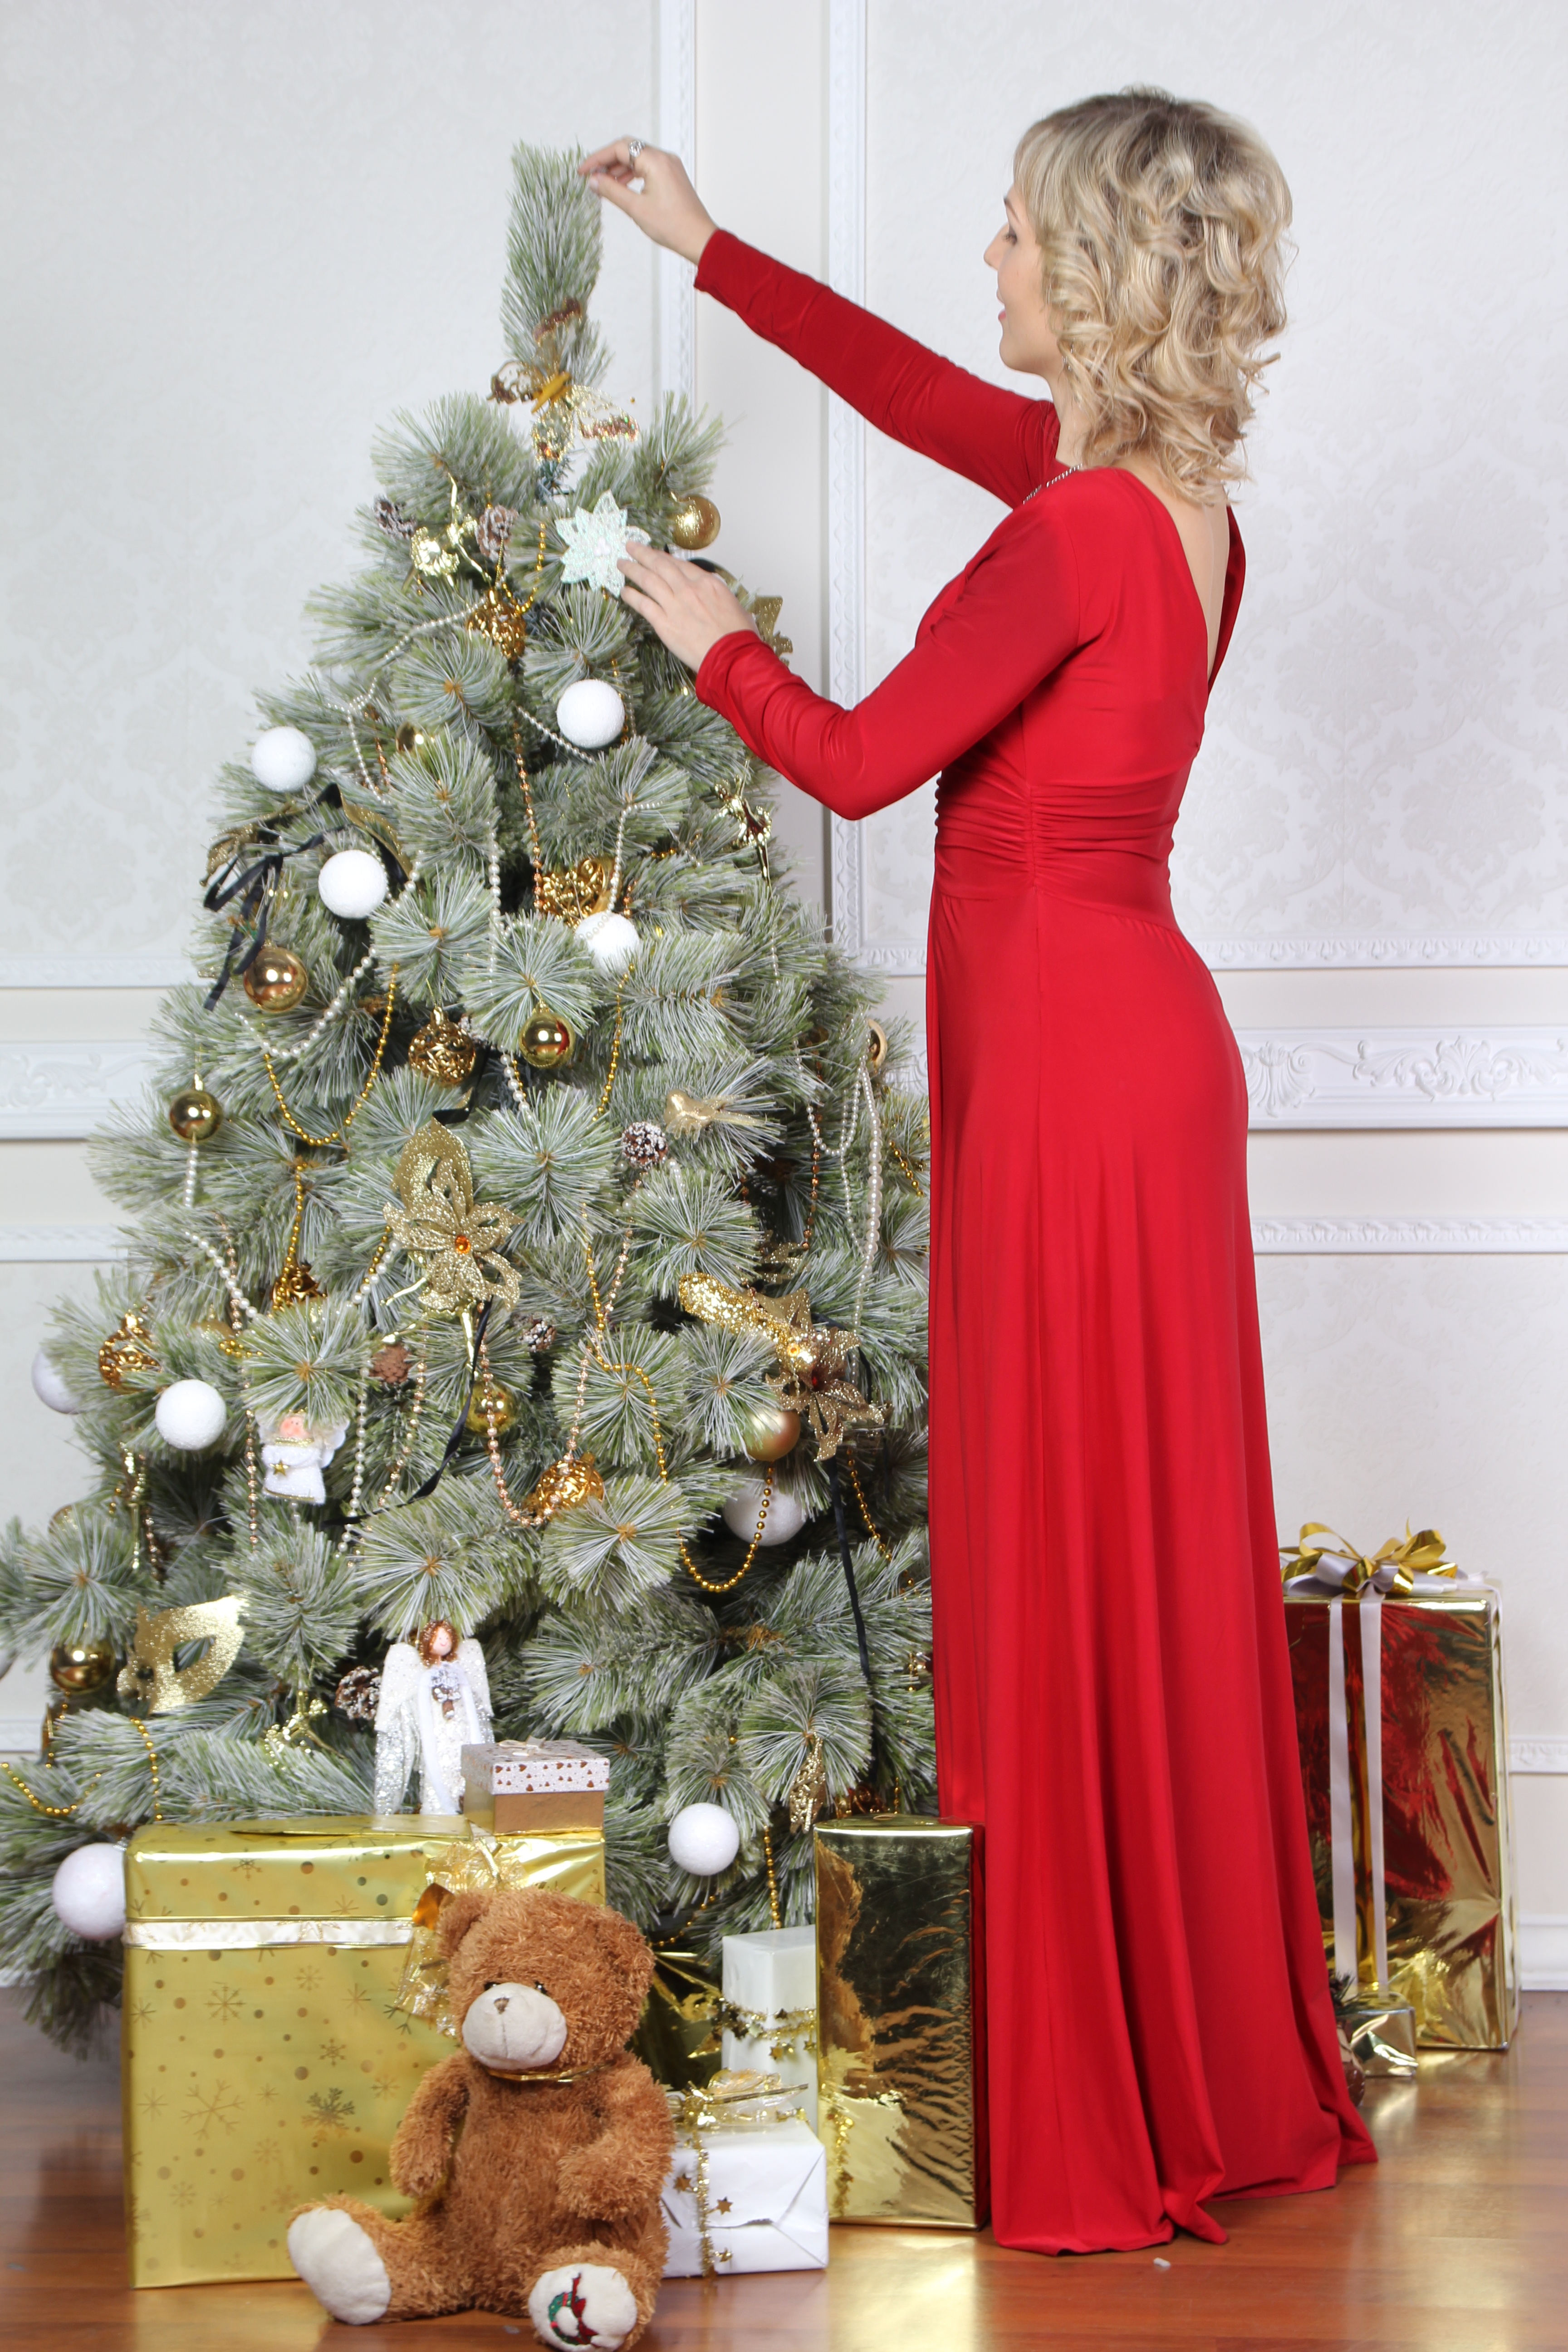
girl, christmas, christmas tree, christmas decoration, dress, toys, christmas ball, gown, swag, new year's eve, new year's eve ball